The Story-Teller

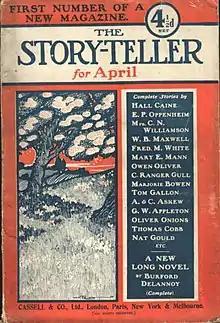
"The Story-Teller"April 1907, issue 1

The Story-Teller was a monthly British pulp fiction magazine from 1907 to 1937. "The Story-Teller" is notable for having published some of the works of prominent authors, including G. K. Chesterton, William Hope Hodgson, Rudyard Kipling, Katherine Mansfield, Sax Rohmer, Edgar Wallace, H. G. Wells, Oliver Onions, Bernard Capes, Hall Caine, Marjorie Bowen, E. Phillips Oppenheim, Alice & Claude Askew, and Tom Gallon.